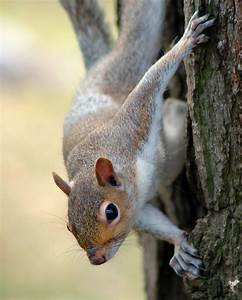
Label: scoiattolo